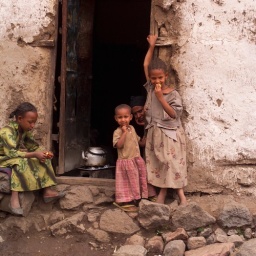
Ethiopian girls in front of house